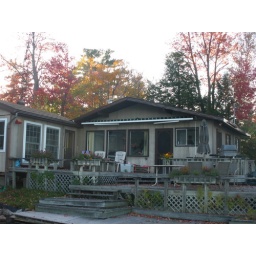
cottage house by the lake